Piazza del Duomo, Reggio Emilia

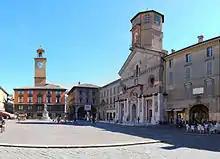
Piazza del Duomo

Piazza del Duomo is a city square in Reggio Emilia, Italy.